Aufhausen Priory

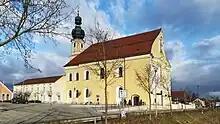
Maria Schnee Aufhausen

The original community, dedicated to Our Lady of the Snows, was founded in the late 17th century as an Oratorian community by the local priest, Johann Georg Seidenbusch. He became the first Provost of the Aufhausen Priory. At Seidenbusch's death in December 1729, he left behind a lively community based on the ideal of Saint Philip Neri, and an active place of pilgrimage.